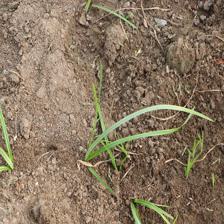
Label: Grass